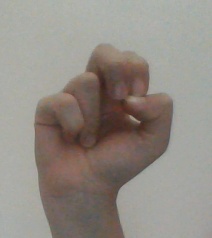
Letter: gaaf